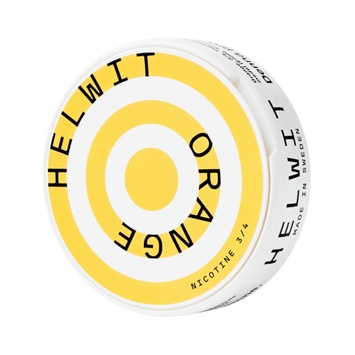
Helwit Orange Slim
Helwit Orange Slim – Frisk och fruktig apelsinsmak Upplev en uppfriskande och fruktig smakupplevelse med Helwit Orange Slim – ett tobaksfritt vitt snus från svenska Helwit , tillverkat av YOIK. Den fräscha smaken av solmogen apelsin och citrus ger en perfekt balans mellan sötma och syrlighet, vilket resulterar i en naturligt frisk och uppiggande upplevelse . Varför välja Helwit Orange Slim? ✔ Tobaksfritt & Slim-format – Smidig och diskret passform under läppen. ✔ Frisk apelsinsmak med citrusinslag – En naturlig och uppiggande smakupplevelse. ✔ Normal nikotinhalt – 4,5 mg nikotin per portion (9 mg/g) för en balanserad och behaglig nikotinkick. ✔ Hållbar produktion – Tillverkad i en miljömedveten fabrik med förnybara förpackningar av tallolja . Produktinformation Kategori: Vitt snus Smakprofil: Apelsin, citrus Styrka: Normal (4,5 mg/portion, 9 mg/g) Tillverkare: YOIK Antal prillor per dosa: 20 Format: Slim Om Helwit Helwit är ett svenskt premiumvarumärke inom tobaksfritt snus, grundat av YOIK AB år 2021. Produktionen sker i Gransholms Bruk, Sverige , där företaget fokuserar på hållbara och klimatvänliga metoder . Med produkter tillverkade av växtfibrer med tillsatt nikotin och förpackningar av förnybar tallolja , erbjuder Helwit en modern och medveten snusupplevelse. Välj Helwit Orange Slim för en frisk, fruktig och uppfriskande smakupplevelse – perfekt för dig som älskar citrus!
Brand: ESKIL TOBAK
Category: Food, Beverages & Tobacco > Tobacco Products > Chewing Tobacco